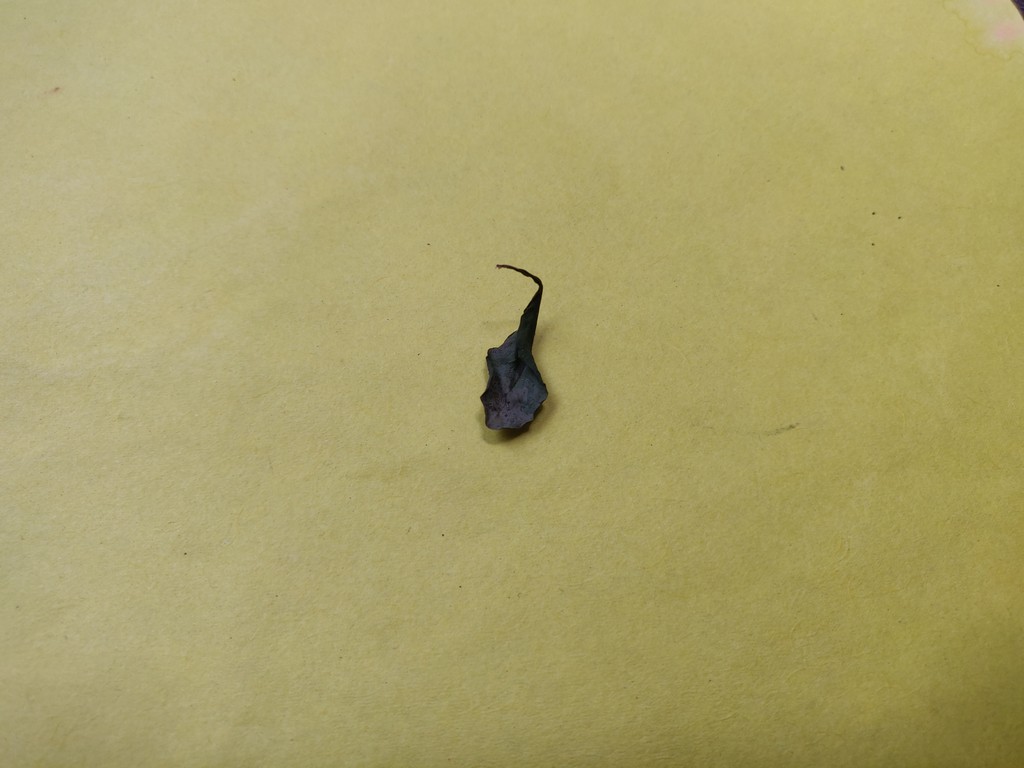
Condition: Dried
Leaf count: single
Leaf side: unknown